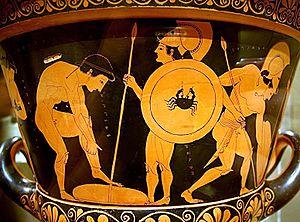
Jeunes Athéniens en train de s'armer. Face B du «